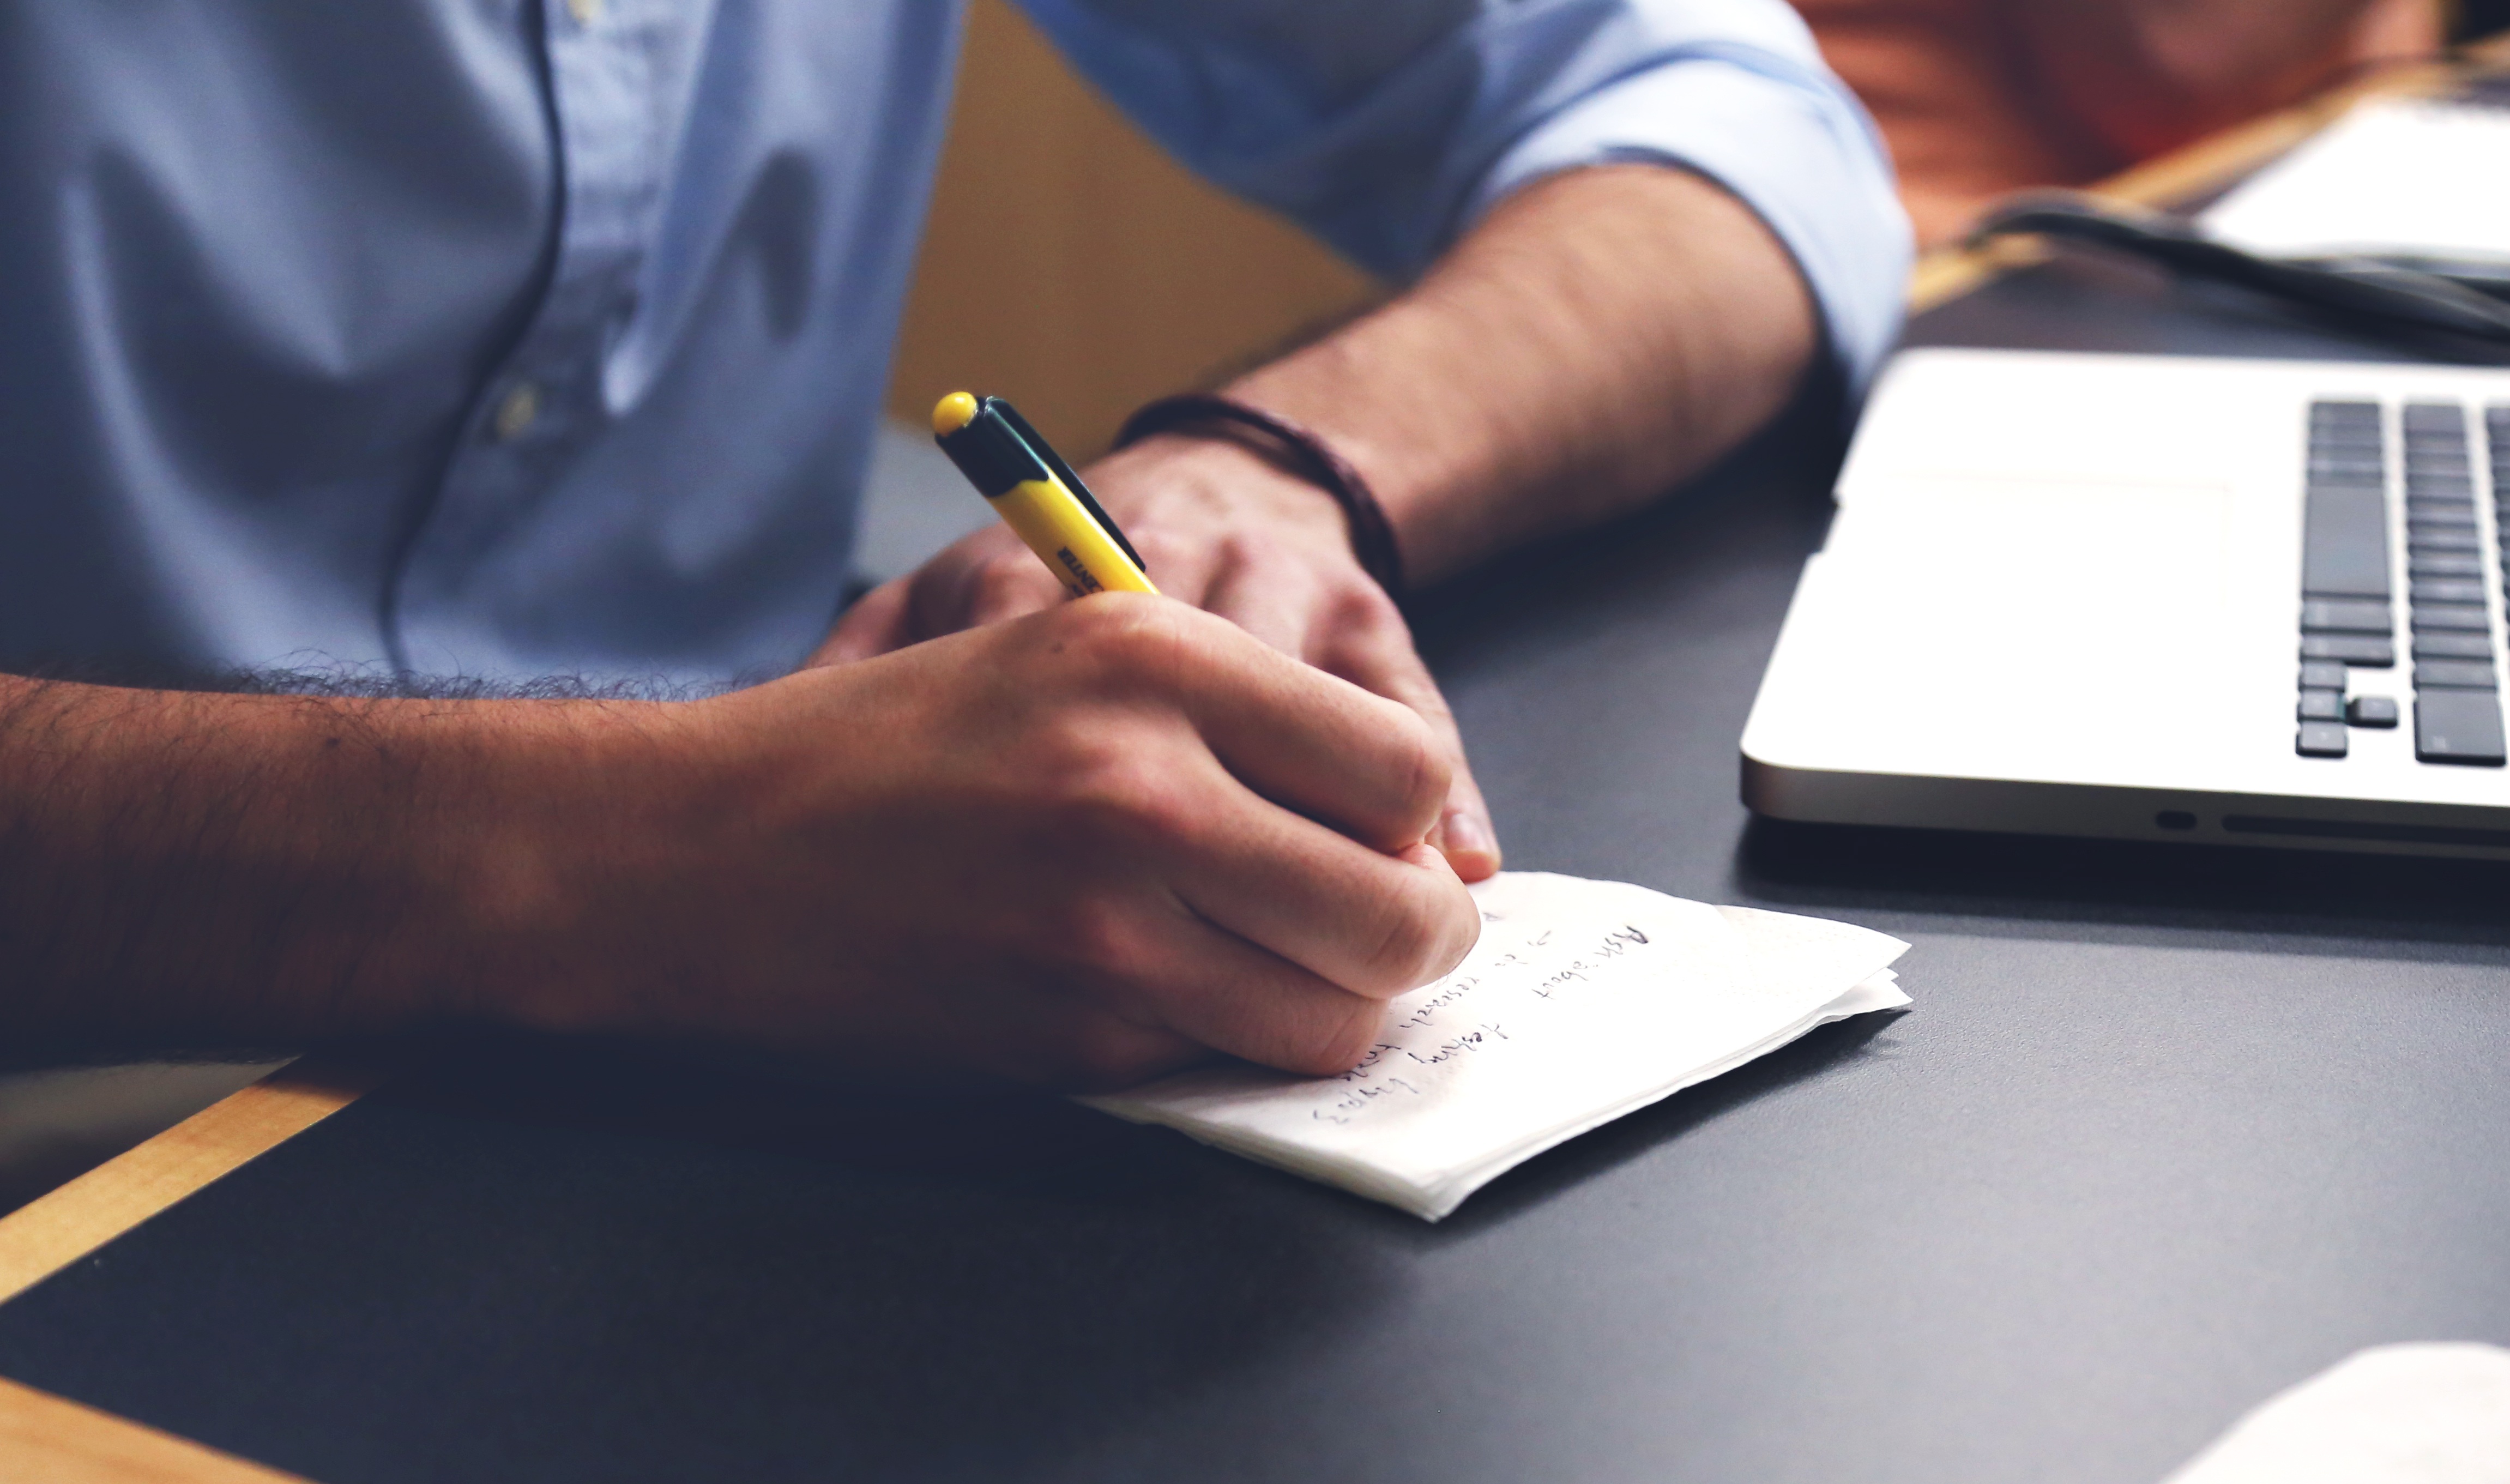
desk, computer, writing, hand, working, creative, pen, notepad, office, business, modern, home office, write, cash, startup, design, display, plan, learning, document, company, laptops, notebooks, start up, silicon valley